Fake news in the United States

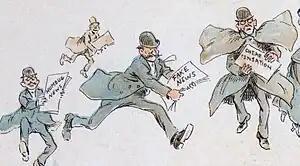
Reporters with various forms of "fake news" from an 1894 illustration by Frederick Burr Opper

The "New York Tribune" was charged by "The (Philadelphia) Times" on November 26, 1879, with printing and editorially endorsing "false news" that brought about "the financial crisis of last week, which took several millions of dollars out of the pockets of men of moderate means to place this vast sum in the strong boxes of Mr. [Jay] Gould and his fellow conspirators on Wall Street." (Financier Gould was principal owner of the "Tribune.") According to the "Philadelphia Times," the "New York Evening Post," however, did "the cause of honest journalism a good service in unearthing a statute which seems to fit the case of . . . Gould exactly." The law forbade anybody from circulating "false intelligence, with the intent of depreciating or advancing the market price" of stocks, bonds, merchandise or commodity. The penalty was set at a fine of "not exceeding five thousand dollars and imprisonment for a period not exceeding three years, or either."